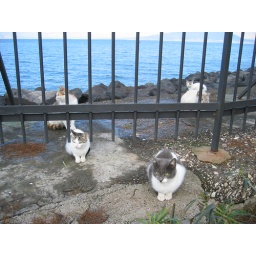
There were about 20 cats hanging out by the water, and dogs too